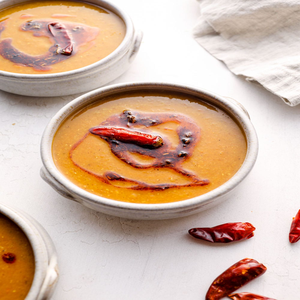
Dish: dal